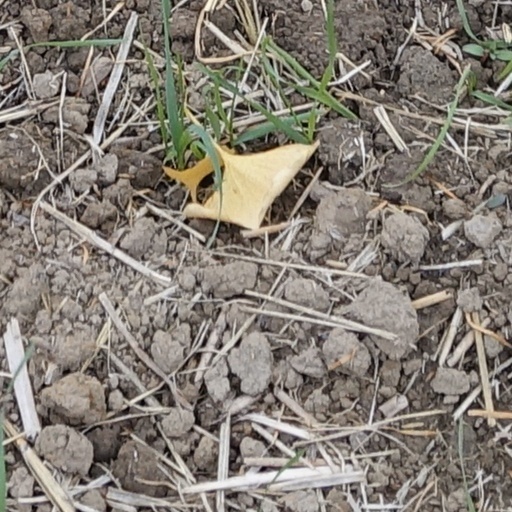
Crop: wheat